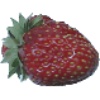
Label: strawberry_wedge